2017 Norwegian Football Cup

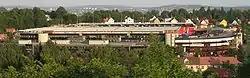
Ullevaal Stadion, Oslo - venue for the Norwegian Cup final

The 2017 Norwegian Football Cup was the 112th season of the Norwegian annual knock-out football tournament. It began with qualification matches in March and April 2017. The first round was played on 26 April 2017 and the tournament concluded with the final on 3 December 2017.